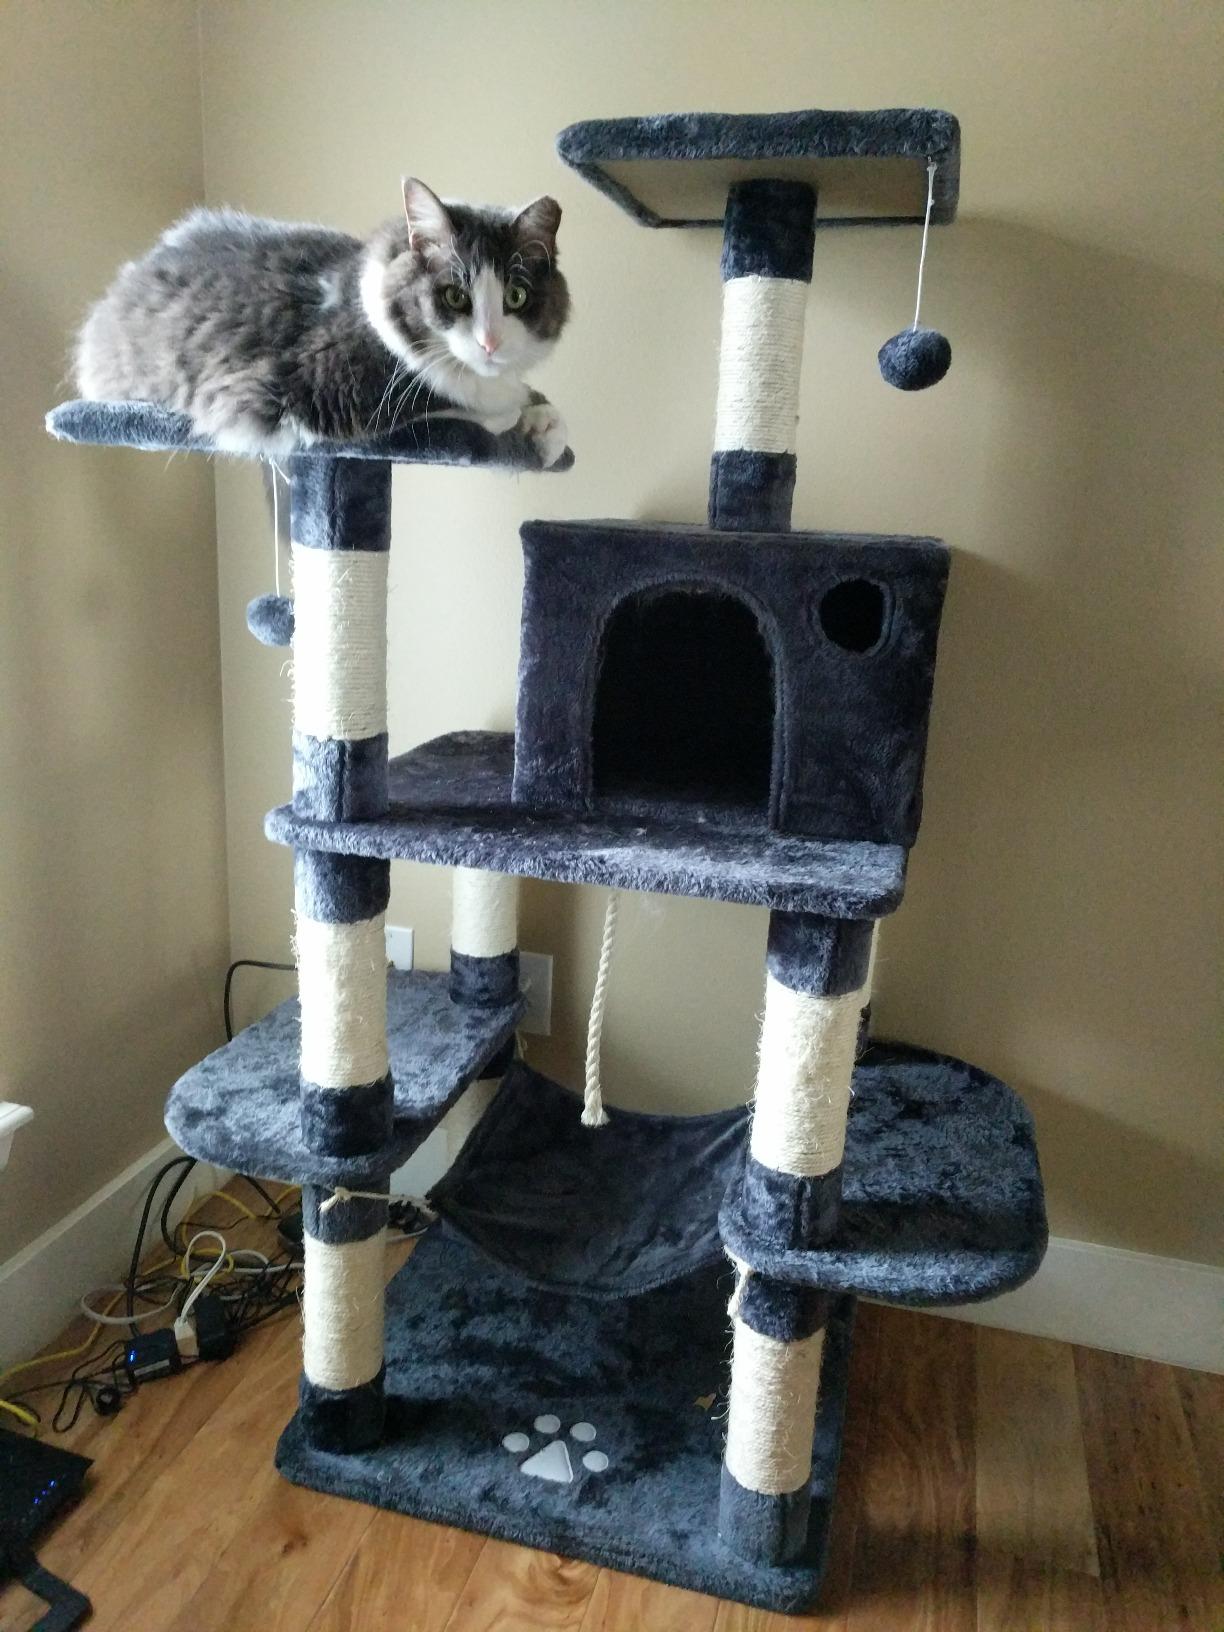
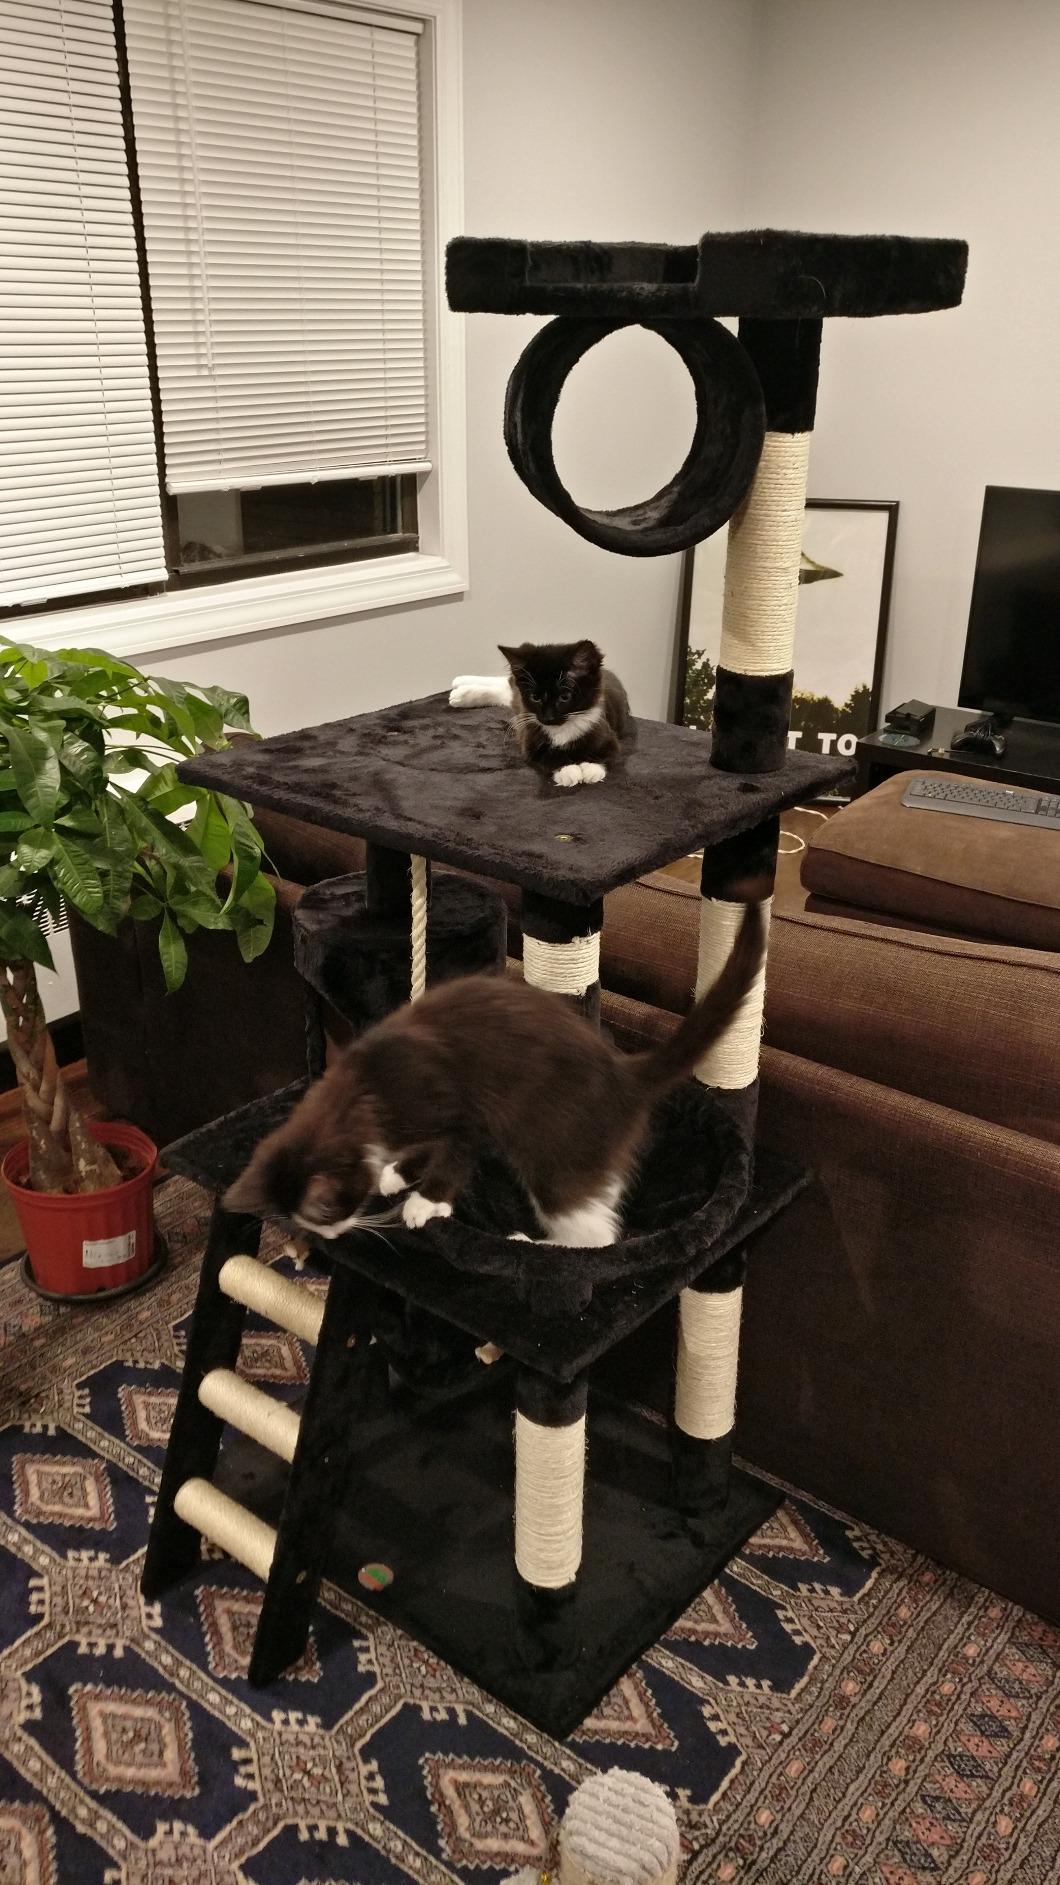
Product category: items_cat tree
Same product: no